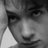
Emotion: sad